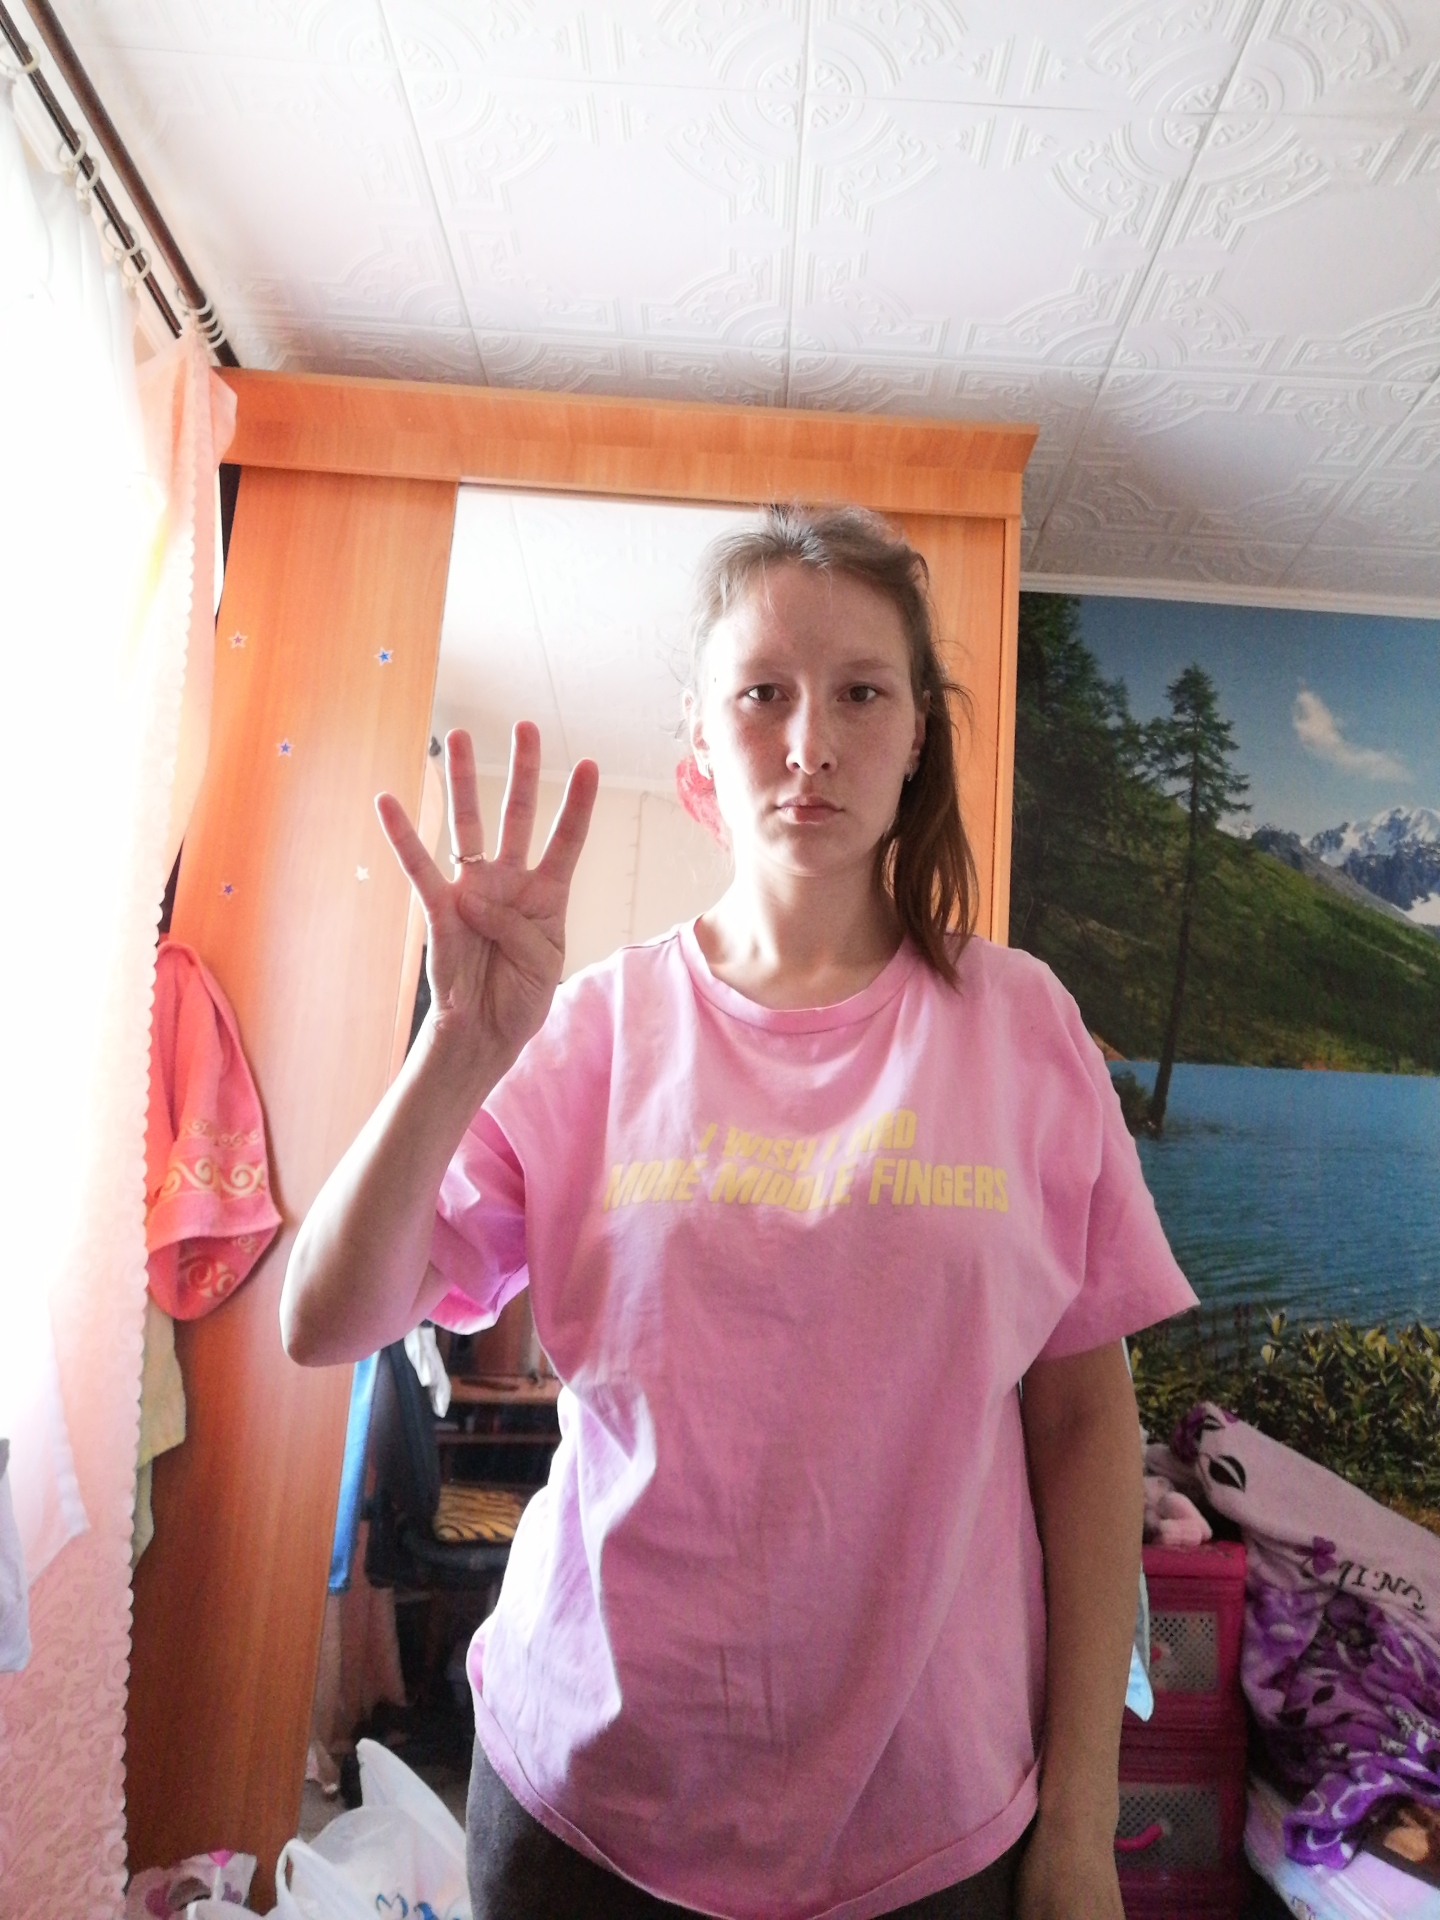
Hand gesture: four